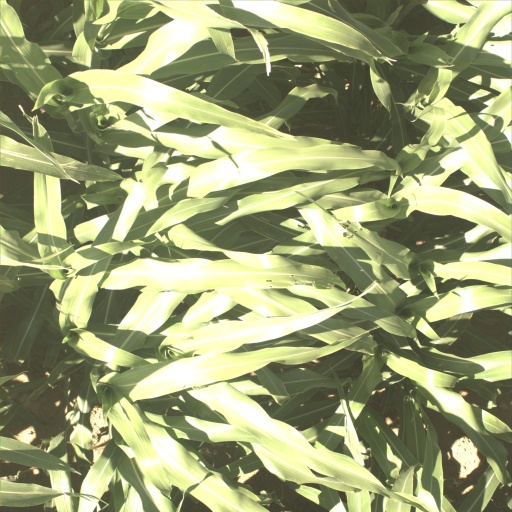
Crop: sorghum